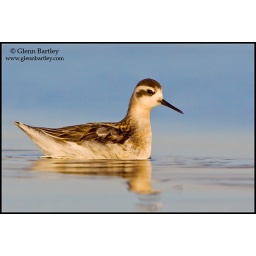
Red-necked Phalarope (Phalaropus lobatus) swimming on the ocean near Victoria, BC, Canada.